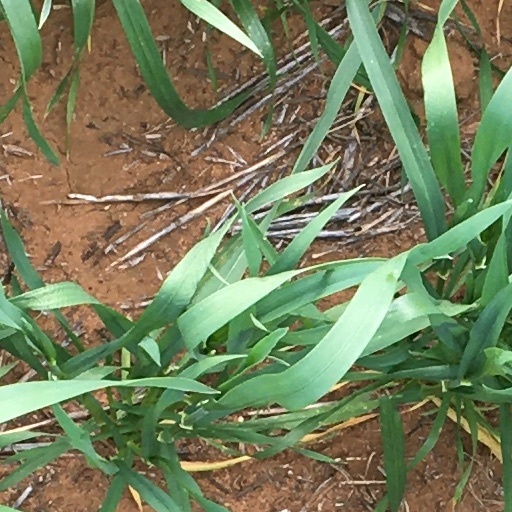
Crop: wheat